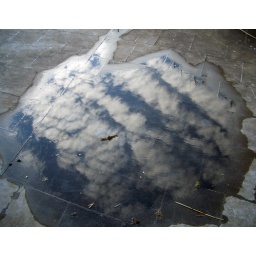
bird in clouds